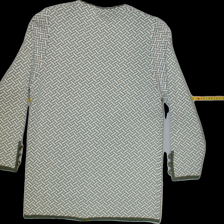
View: back
Type: Cardigan
Category: Ladies
Brand: Not Applicable
Colors: Green, White
Material: 60%acrylic 40%wool
Pattern: Geometric print
Trend: No trend
Stains: No
Price range: 50-100
Recommended usage: Reuse